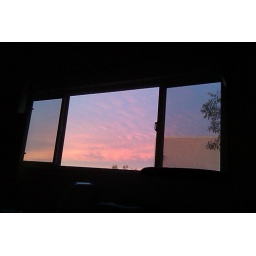
The sunrise reflected in the clouds over the ocean this morning, taken from my bed. Lovely way to wake up.